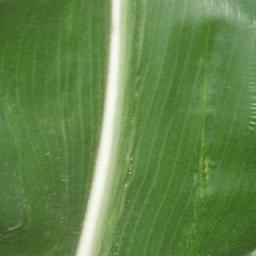
Label: Corn_(Maize)___Healthy